1946 British Embassy bombing

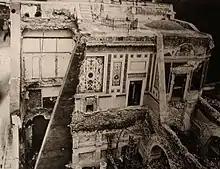
Remains of the British Embassy in Rome in 1946

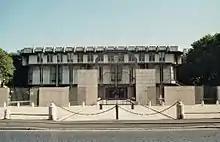
British Embassy in Rome in 2011

By November 1945 alone, it was calculated that some 15,000 Jewish refugees had managed to enter Italy over the preceding six months since the termination of hostilities; the country's geographical location was favorable for the traffic of refugees to Palestine. In September 1945, already engaged for several years in an insurgency against the British Mandatory authorities and army in Palestine, the Irgun high command dispatched a mission to Europe whose aim was to organize the flow of displaced Jewish survivors of the Holocaust to Palestine, recruit soldiers, engage in sabotage against Great Britain and coordinate activities among Zionist organizations sympathetic to the cause.